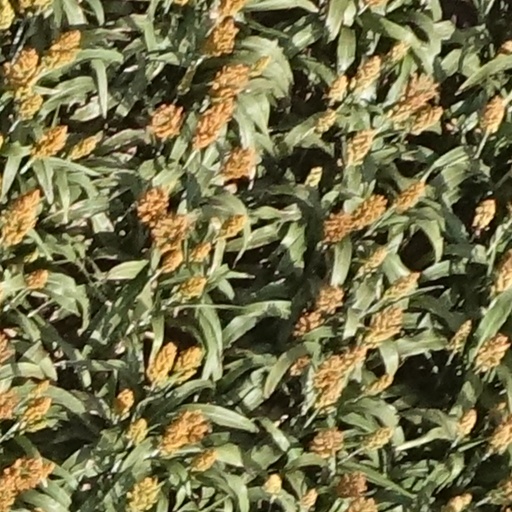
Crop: sorghum